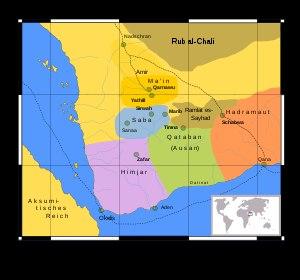
Najran est une ville d'Arabie saoudite, située à l'extrême sud-ouest du pays, à la frontière avec le Yémen, dans la province de Najran dont elle est la capitale. La ville nouvelle, en croissance très rapide, compte actuellement plus de 246 880 habitants, soit la moitié des habitants de la province.
Cet article décrit l'histoire du Yémen.